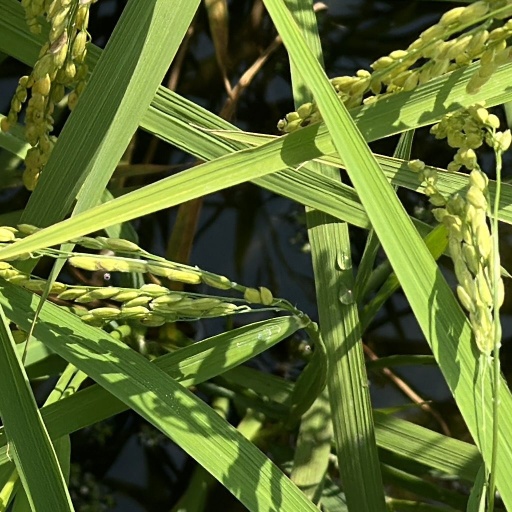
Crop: rice